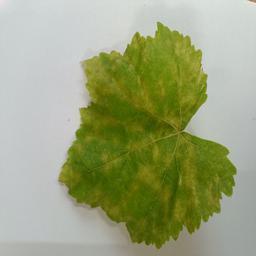
Label: Downy Mildew